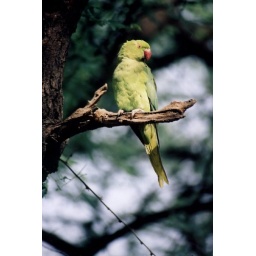
Parrot in a tree behind the elephant stables, Hampi